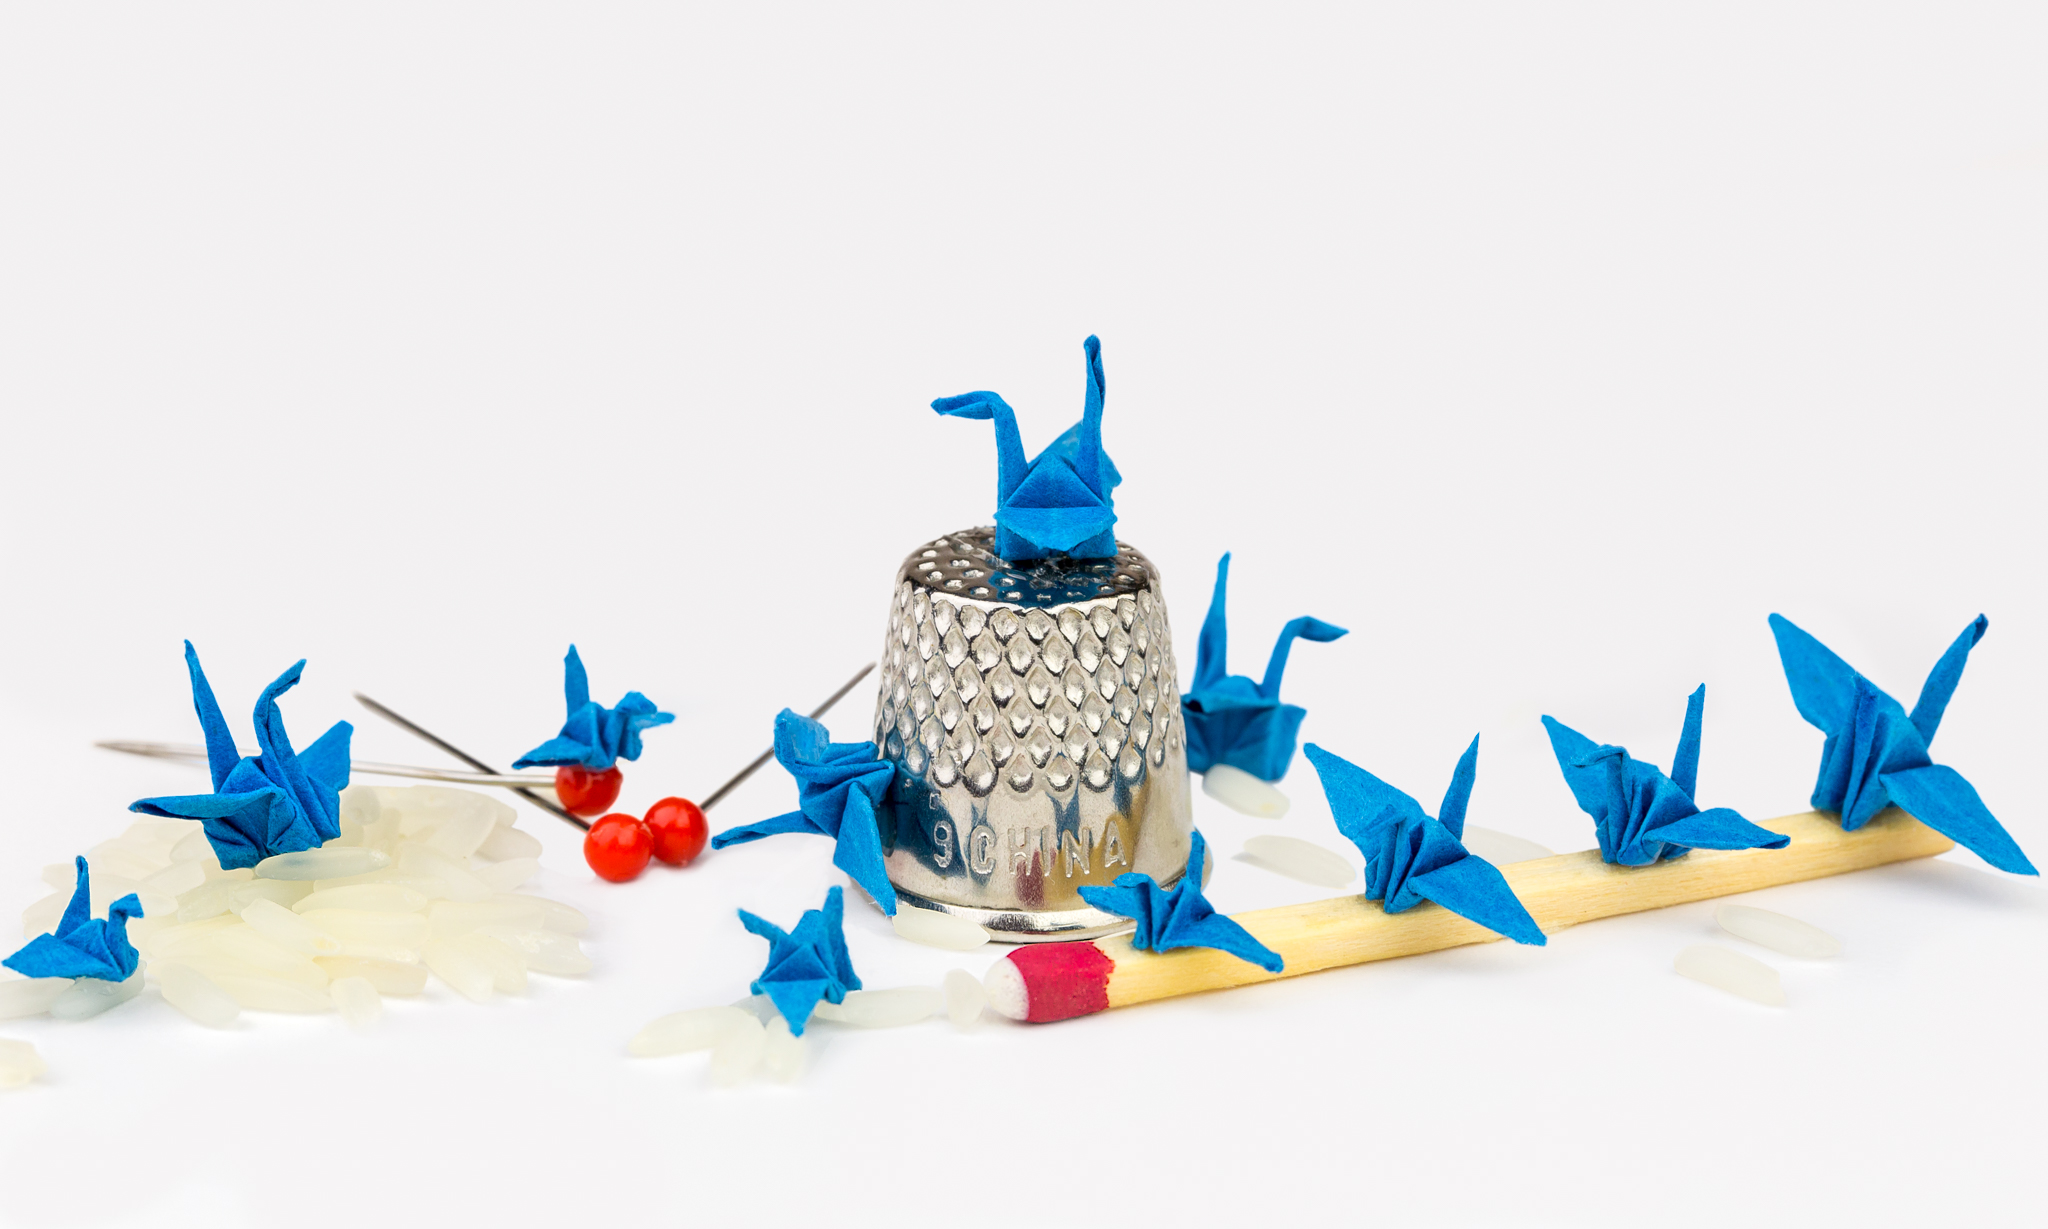
macro, small, object, toy, rice, birds, art, illustration, tabletop, stilllife, tiny, cranes, pins, many, origami, 6ws, thimble, matchstick, 63116